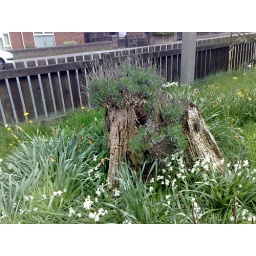
This is planted in a trunk of tree we had to have cut down, in front of house